Vigathakumaran

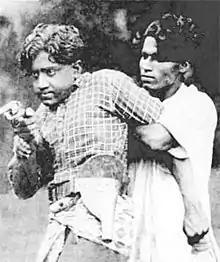
A scene from the film

Vigathakumaran is a 1928 (or possibly 1930) Indian silent film written, produced and directed by J. C. Daniel, who also played the hero in the movie. The lead actress P. K. Rosy was a Dalit who played an upper-caste Nair woman, which caused an uproar at the film's premiere at the Capitol Theatre in Trivandrum. It was the first Malayalam feature film and is considered India's first social drama. Daniel is regarded as the father of the Malayalam cinema industry for this work. "Vigathakumaran" is a lost film, of which no copy has survived.